Norwegian Union of Wood Industry Workers

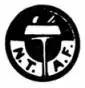
Logo of the union

The Norwegian Union of Wood Industry Workers (NTAF) was a trade union representing woodworkers in Norway.